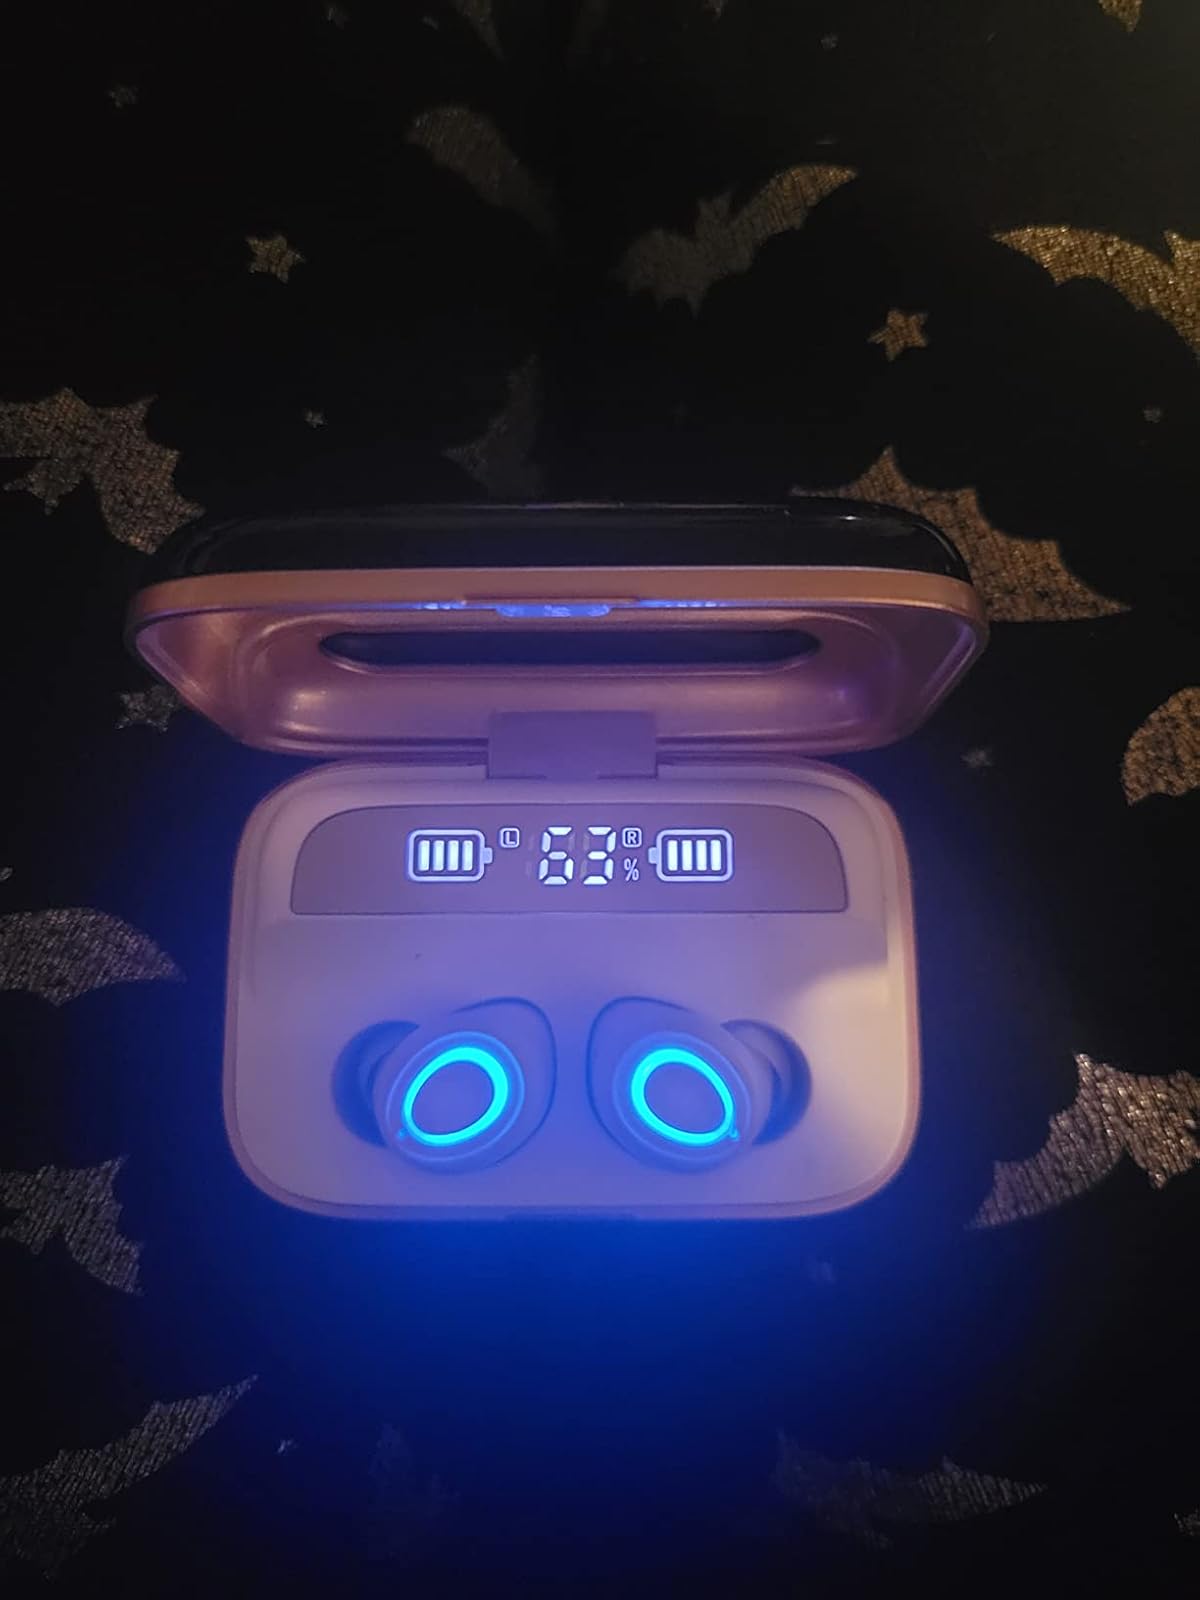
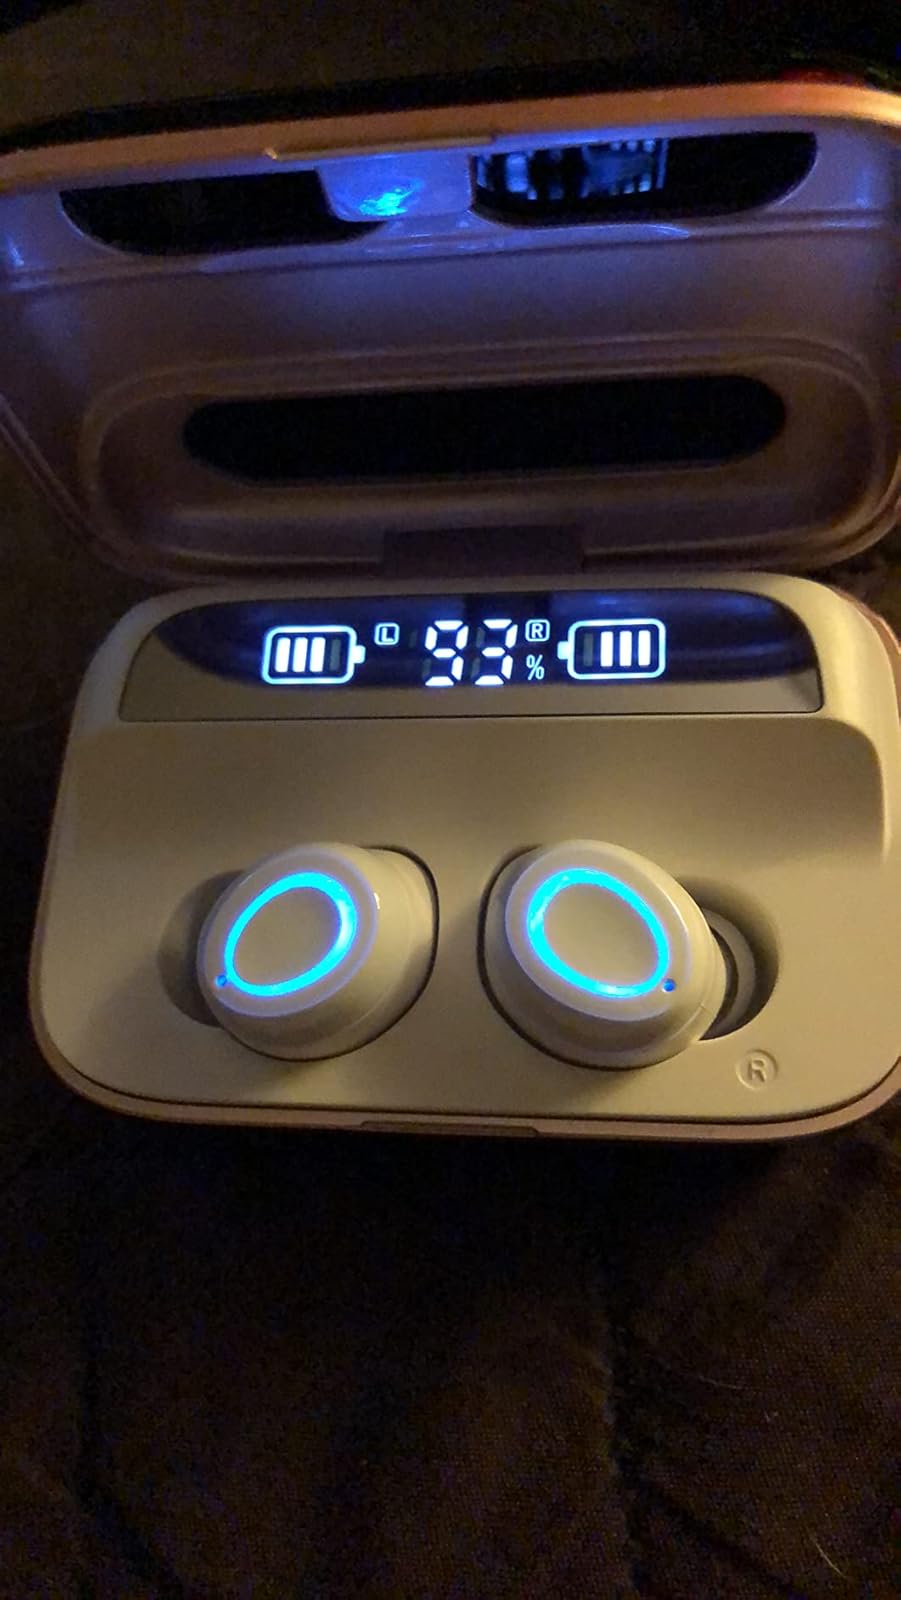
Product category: earbuds
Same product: yes